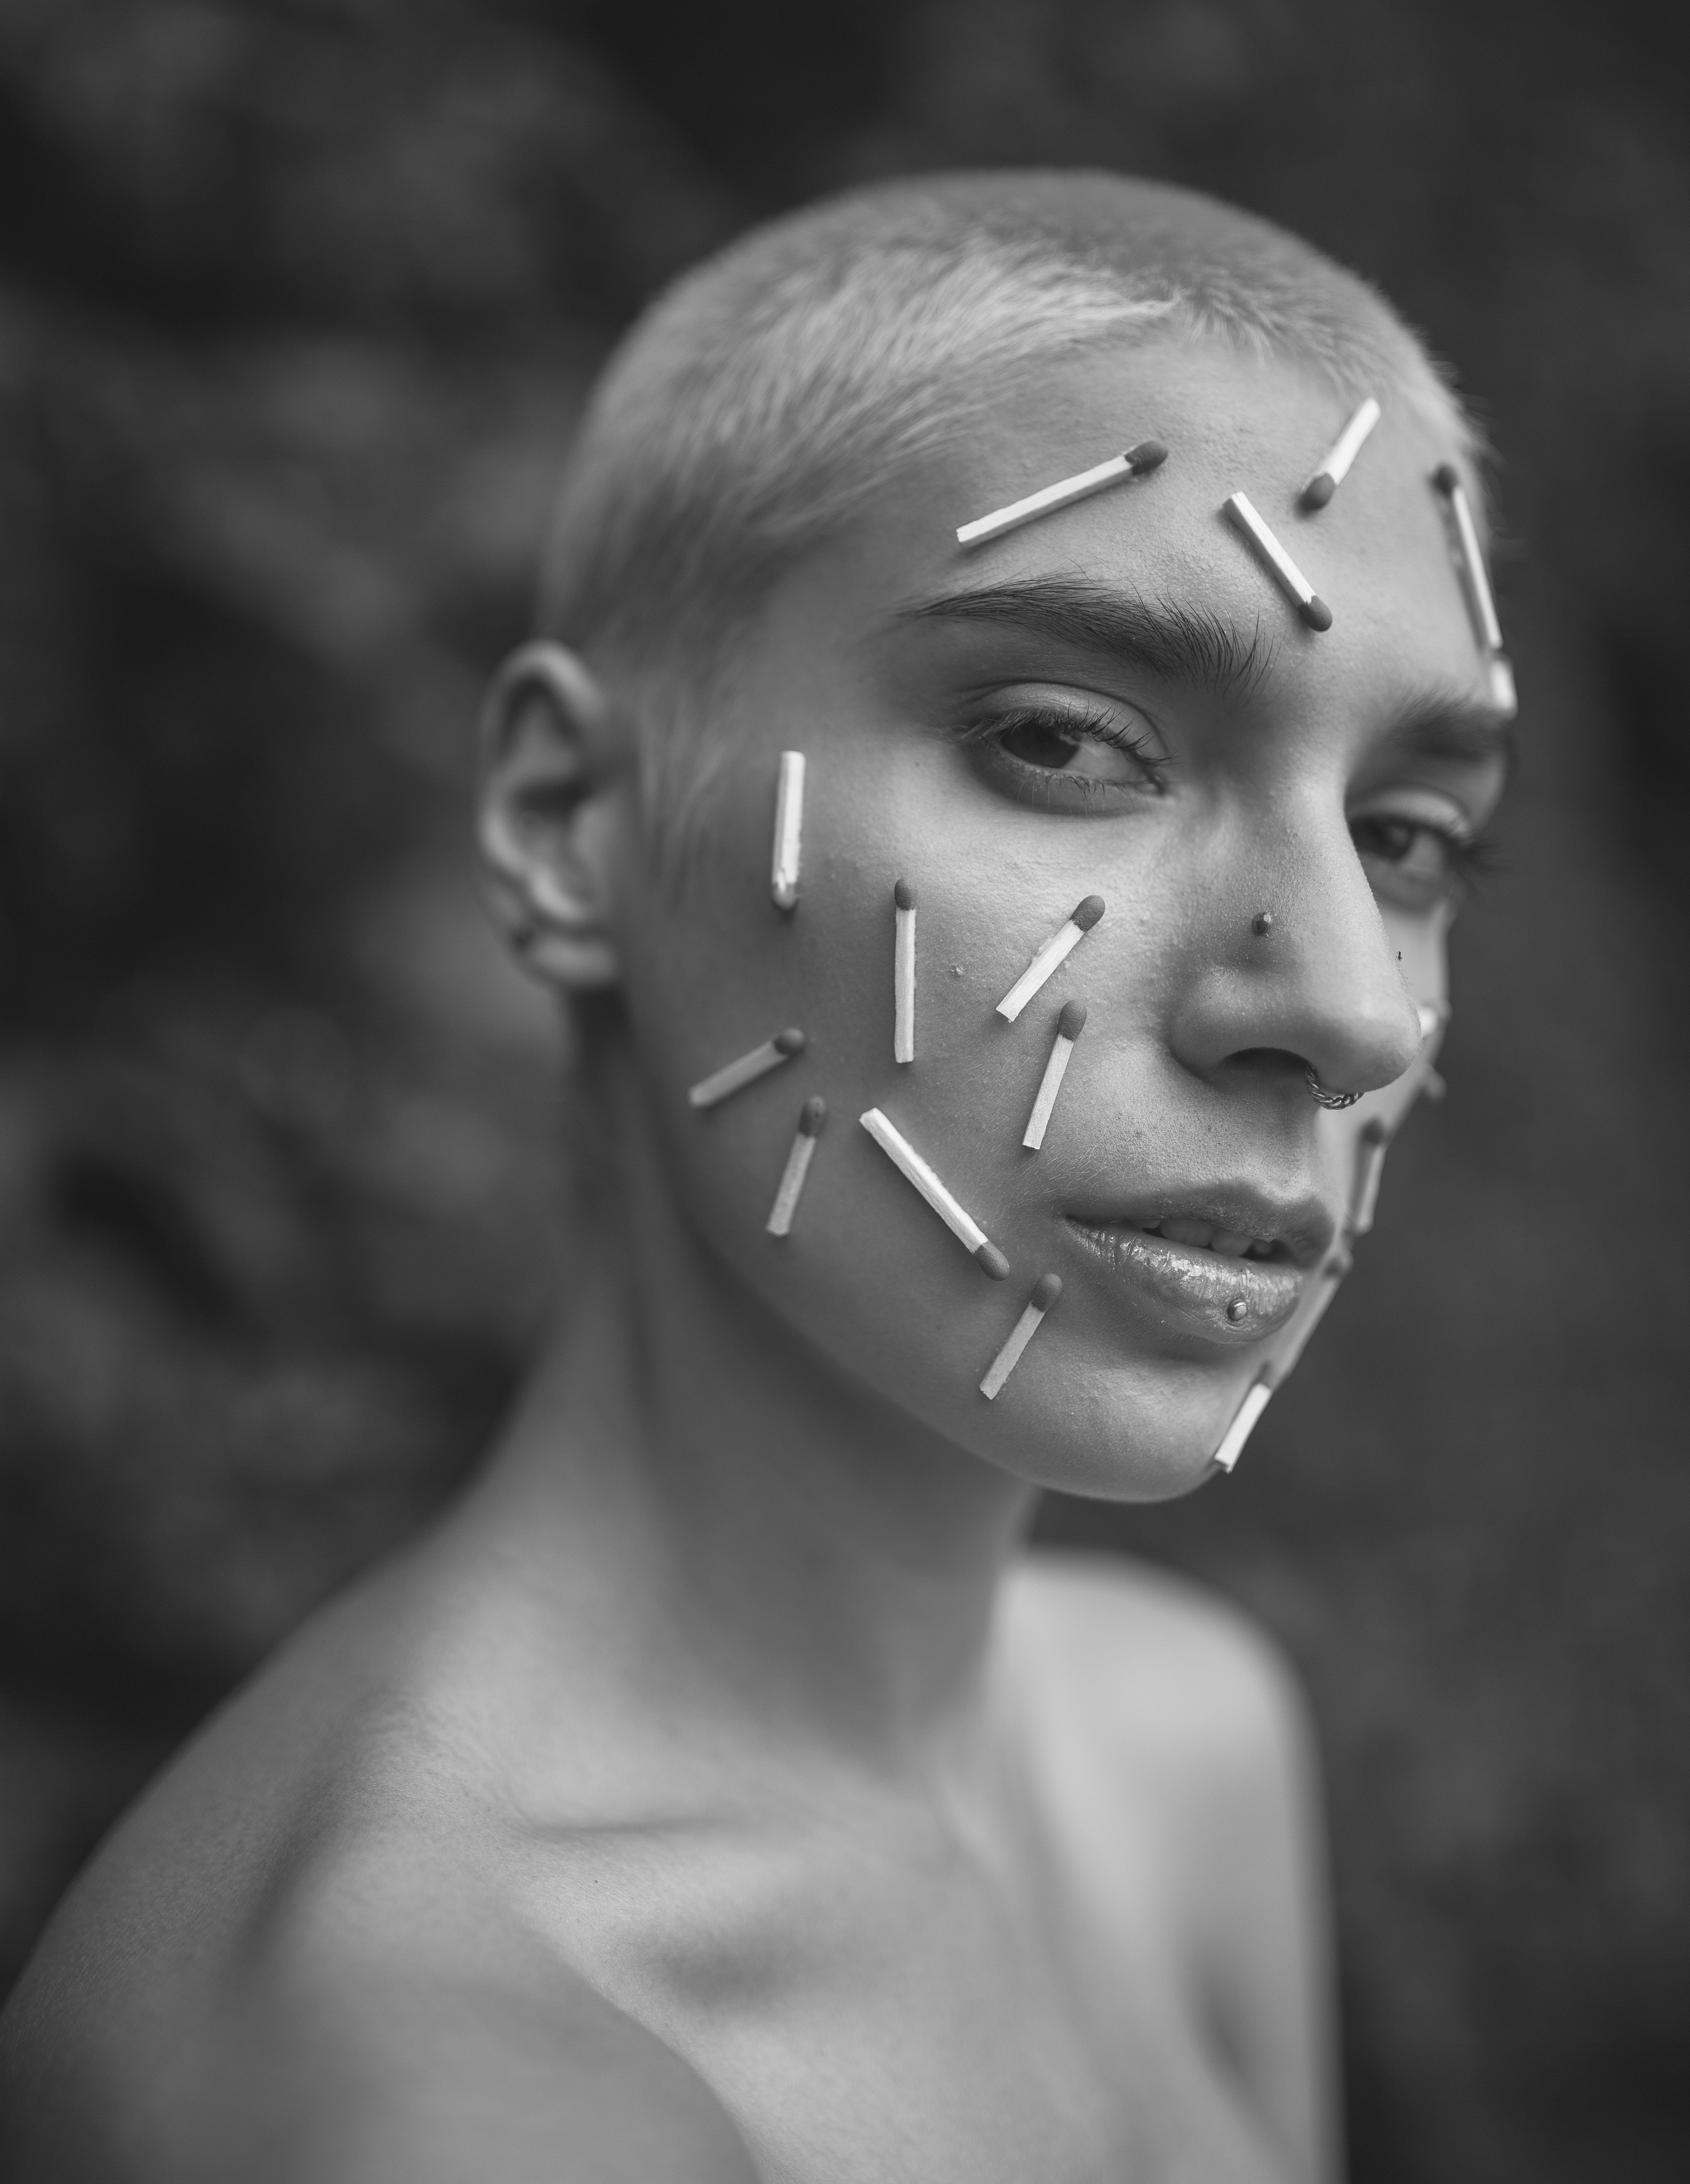
face, head, forehead, skin, sculpture, black and white, chin, art, monochrome, cheek, human, eye, photography, stone carving, monochrome photography, portrait, statue, portrait photography, jaw, classical sculpture, style